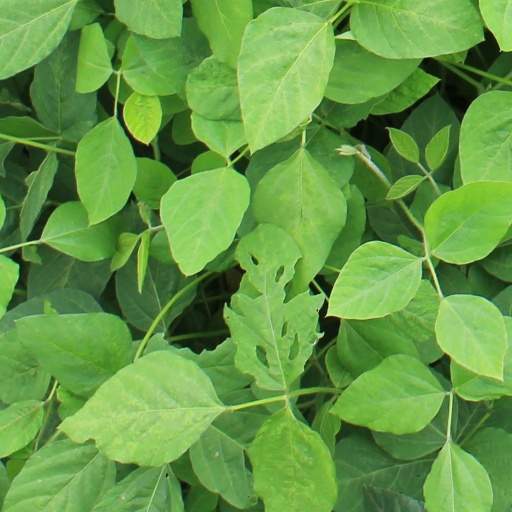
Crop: soybean